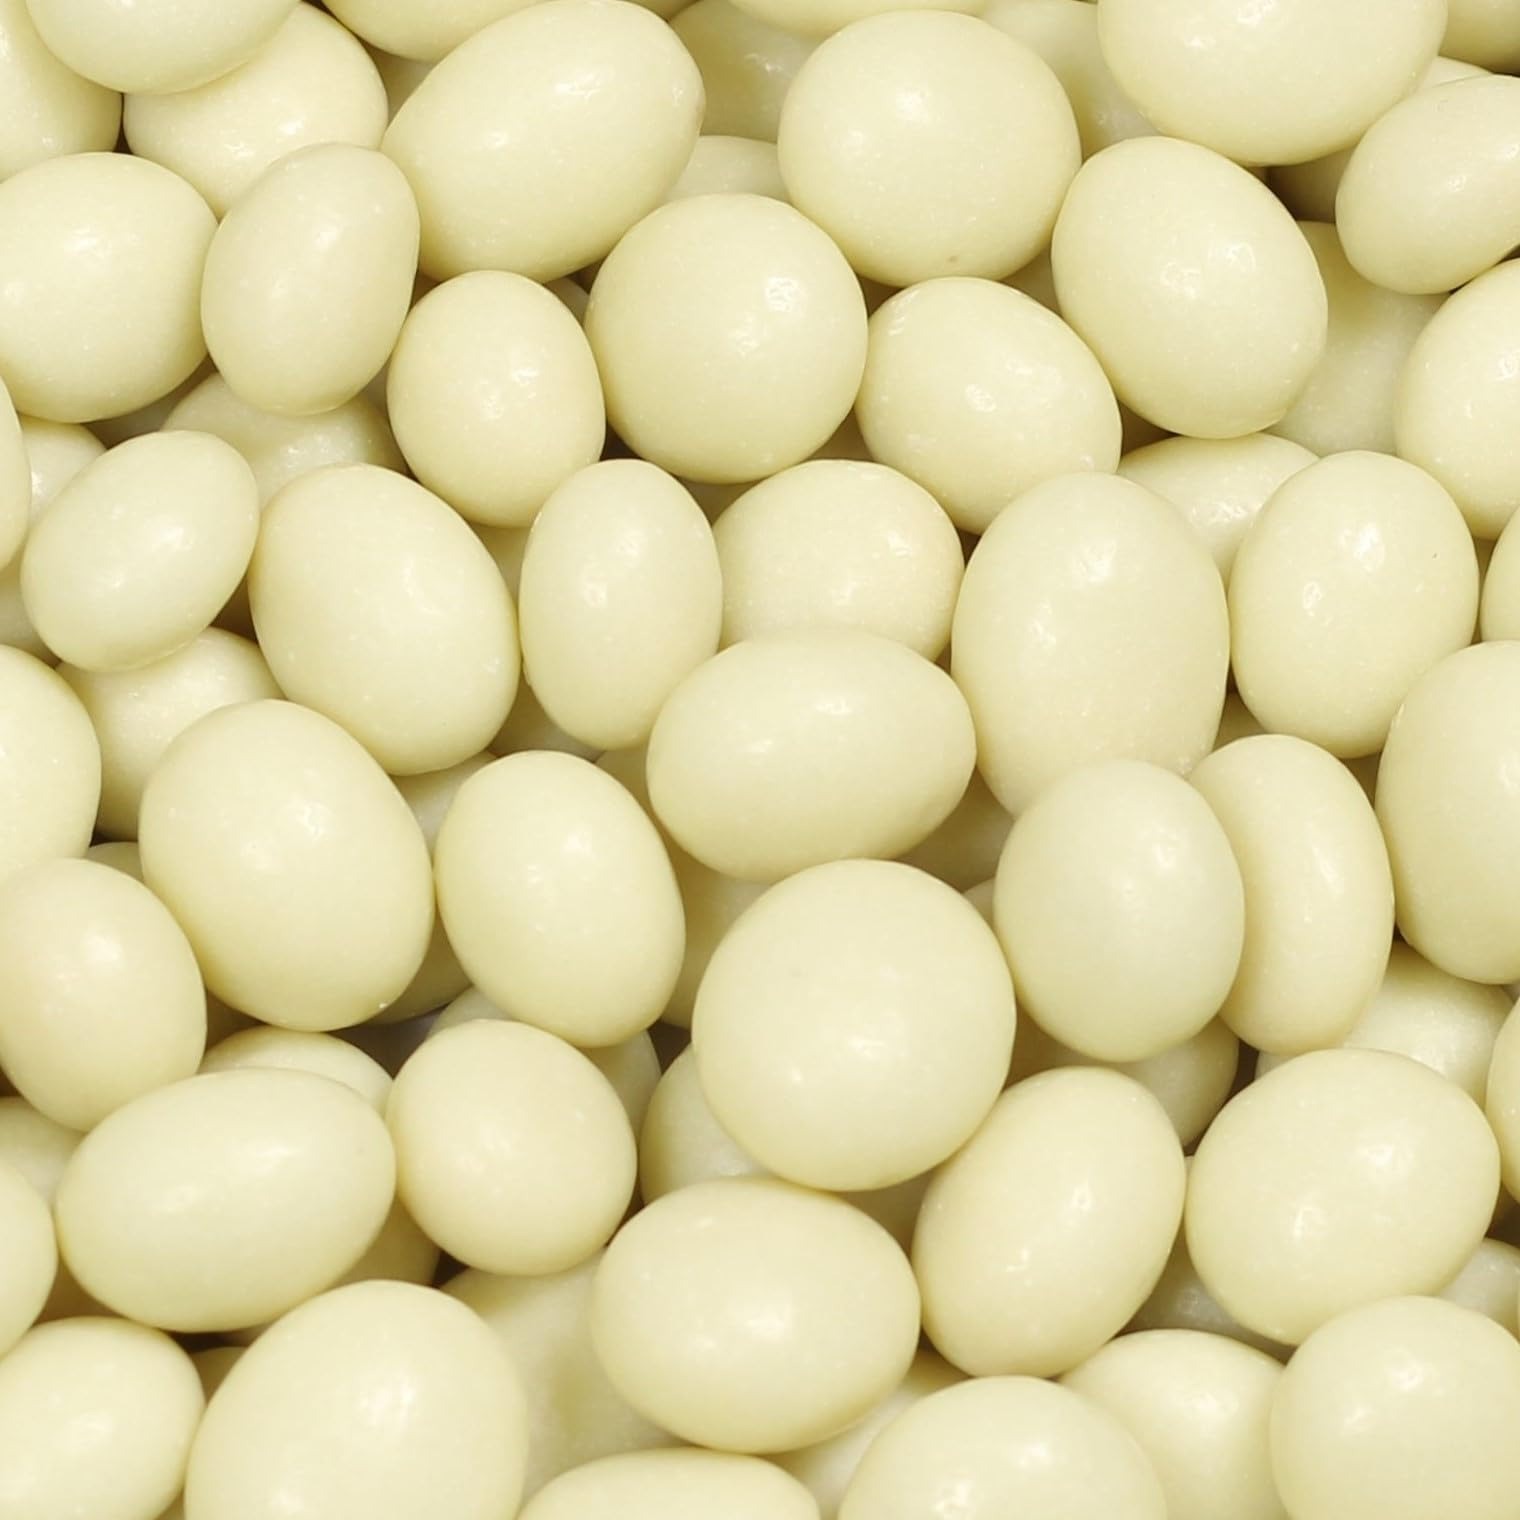
Item Name: White Chocolate Covered Espresso Beans - by It's Delish, 5 Lbs Bulk | Coffee Lovers Snack | Gourmet Chocolates Candy Snacks | Made in USA, Kosher Dairy
Bullet Point 1: CHOCOLATE ESPRESSO BEANS: Relish in the taste of sweet white chocolate and warm espresso on your tongue with these white chocolate espresso beans. This scrumptious candy is a great treat for coffee lovers and chocolate lovers alike.
Bullet Point 2: YUMMY EXCITING SNACK: This white chocolate coffee candy is crafted from premium espresso beans and dairy white chocolate. Our sweet treat is kosher OU-D for a guilt-free snack that you can bring anywhere.
Bullet Point 3: GOURMET COFFEE TASTE: Enjoy your favorite coffee taste with each bite of these white chocolate covered candies. Eat these chocolate coffee beans for a quick caffeine pick-me-up in the office or at home.
Bullet Point 4: TREATS FOR ANY EVENT: Coated in white chocolate, place these lovely candies out as decorations in your home or for any event. Try adding these white chocolate coffee beans as part of a gift basket, dessert buffet table, or wedding favors.
Bullet Point 5: MADE IN THE USA: A family-owned business based in California, It’s Delish produces gourmet goods including candies, nuts, fruits, trail mixes, and spices; for the past two decades, our company prides itself on innovation, quality, value, and service. Kosher OU-D, Chalav Yisroel
Product Description: White Chocolate Espresso Beans by Its Delish, Five Pounds, Bulk Bag<br><br>It's Delish delicious white milk chocolate covered espresso beans are made with freshly roasted coffee beans and milk chocolate that's kosher dairy. These are a classy delight to serve at any event. Of course you need some to have around as a snack for your home, office and travel. They're bursting with flavor and will give you an energy boost that's sweet and refreshing!<br><br>Our espresso beans are carefully selected from South America - known for their finest selection of coffee beans. We roast them in-house to oversee them being roasted to perfection. That means each coffee bean is so fresh and tasty. Try our roasted coffee too!<br><br>Our chocolate is developed by European experts in a boutique environment. This artisanal chocolate is overseen by the greatest chocolate experts in the world. Our chocolate is certified kosher, cholov Yisroel, and our polishes are also made in-house. The combination of chocolate and freshly roasted coffee beans is overcome with a sweet creamy and slightly bitter crunchy experience to your taste bud's delight. Stock up today and enjoy!<br><br>About It's Delish! <br><br>It's Delish was established in 1992 and is located in North Hollywood, California. It's Delish is a food manufacturer and distributor who produces over 500 gourmet food products including licorice, sour belts, taffies, caramels, Jordan almonds, chocolates, nuts, fruits, trail mixes, spices, and the spice blends. It's Delish also produces organics and all natural products. We give you the opportunity to order from the factory direct!<br><br> It’s Delish! prides itself on the four pillars that are at the foundation of everything we do. Innovation Quality Value Service
Value: 1.0
Unit: Count

Price: 46.99